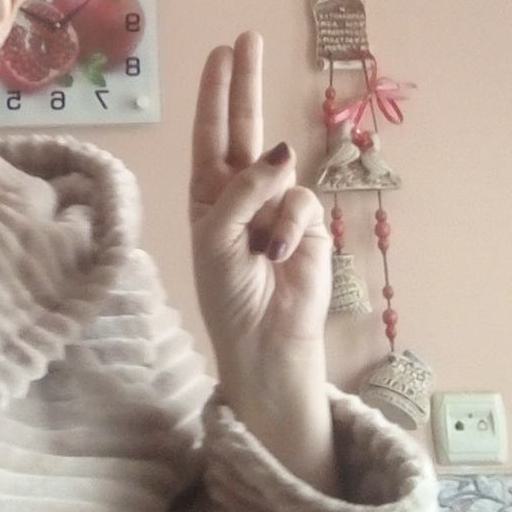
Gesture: two_up